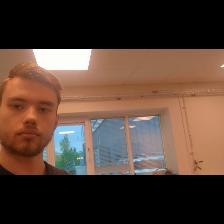
Label: Human